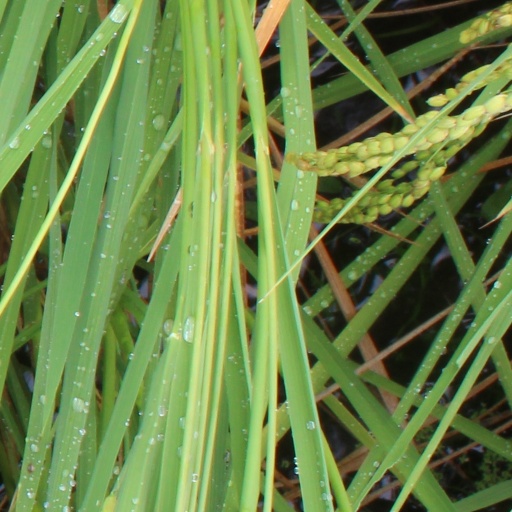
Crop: rice